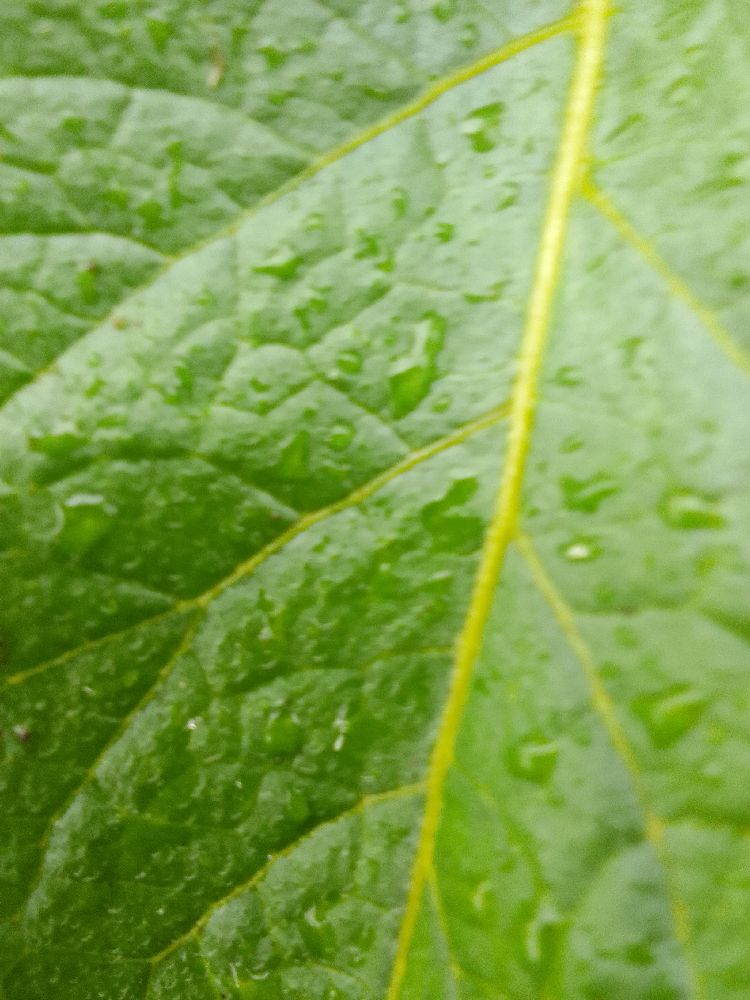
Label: Healthy